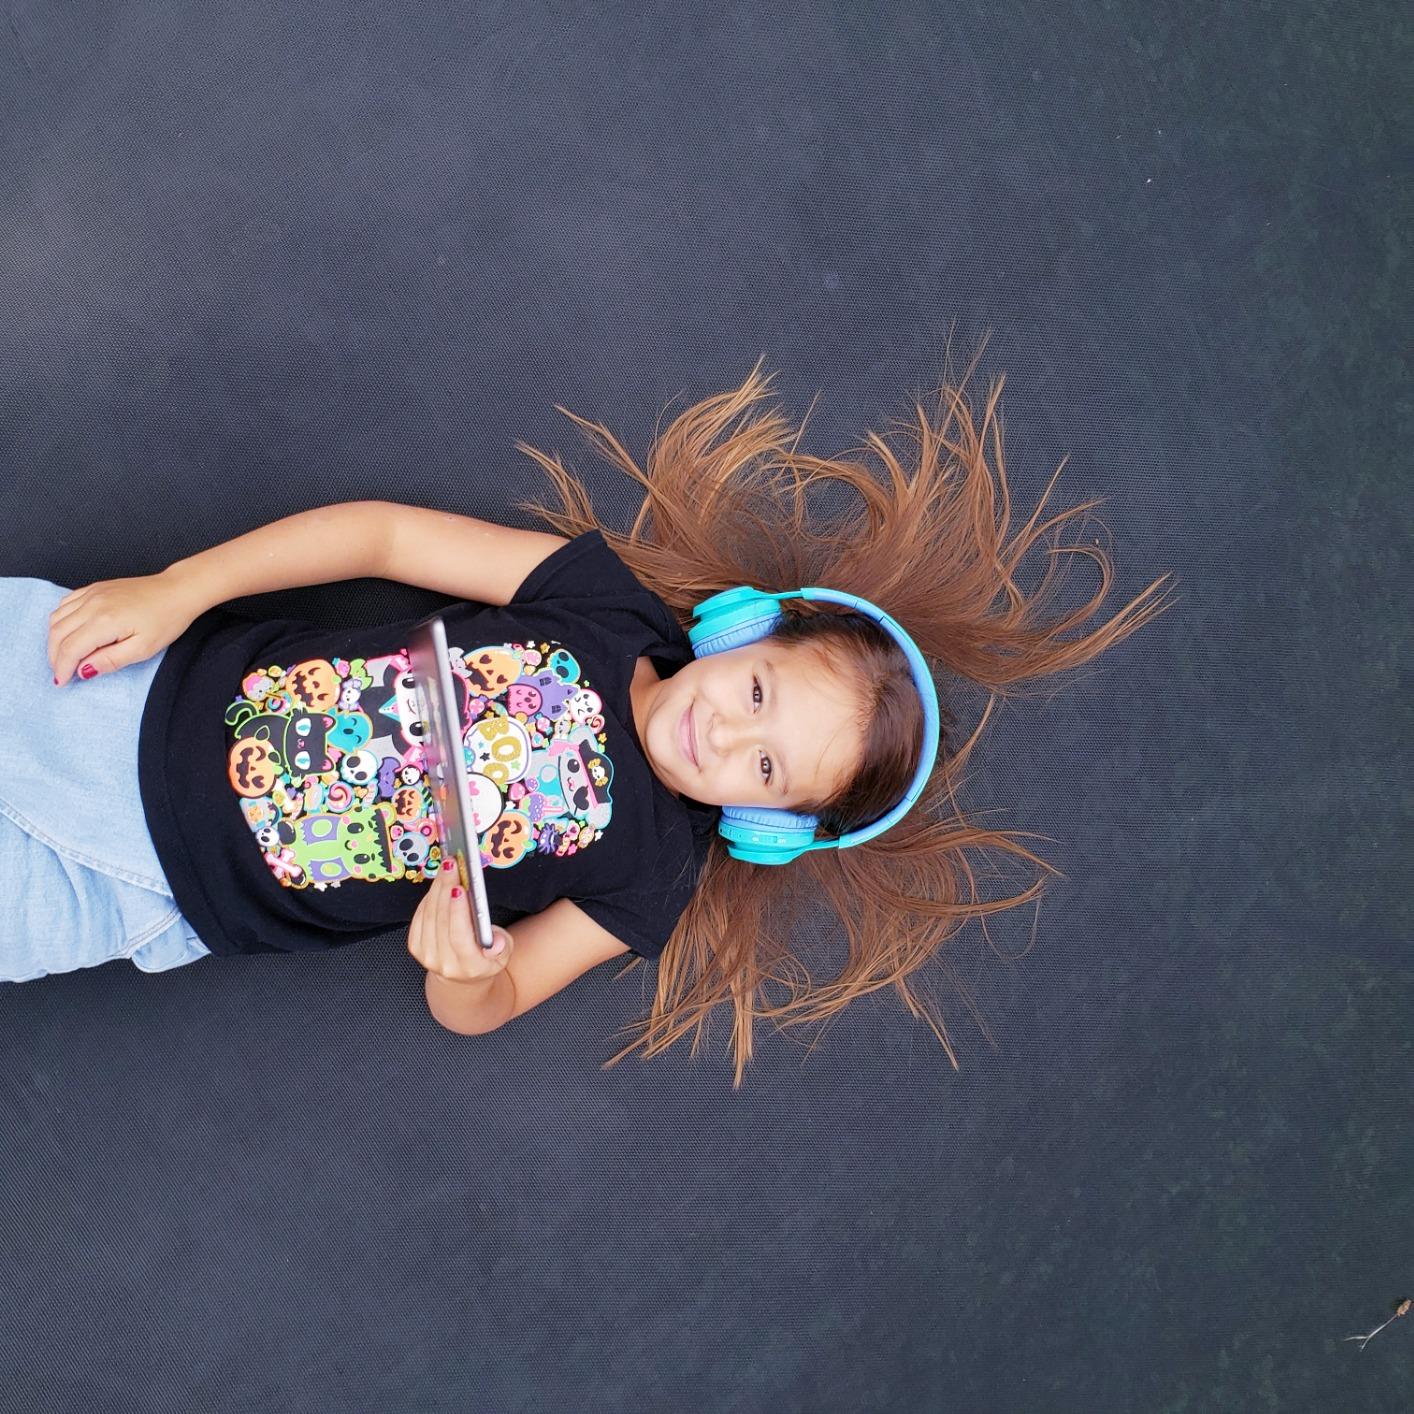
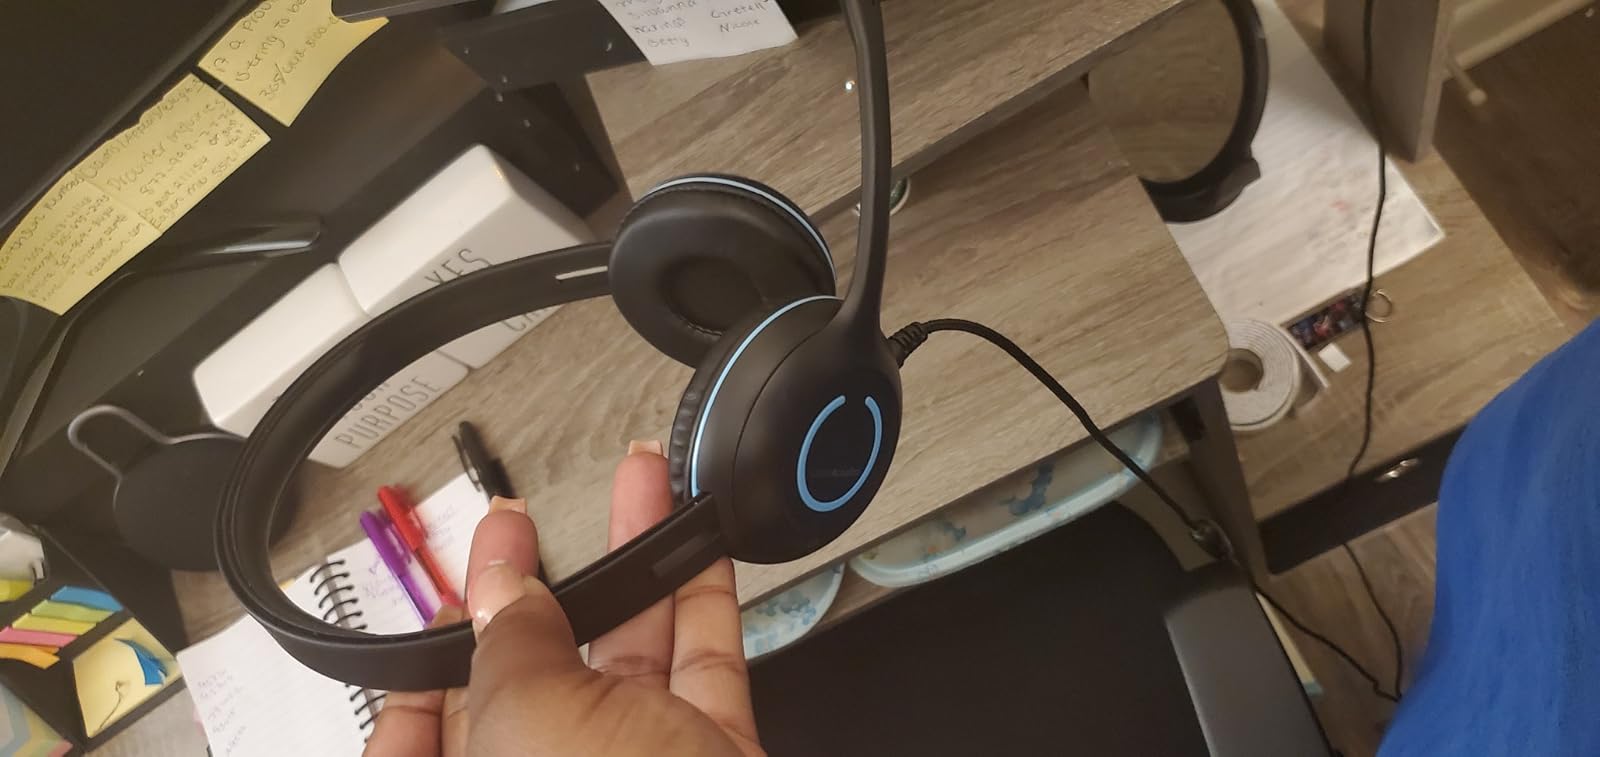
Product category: headphones
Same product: no